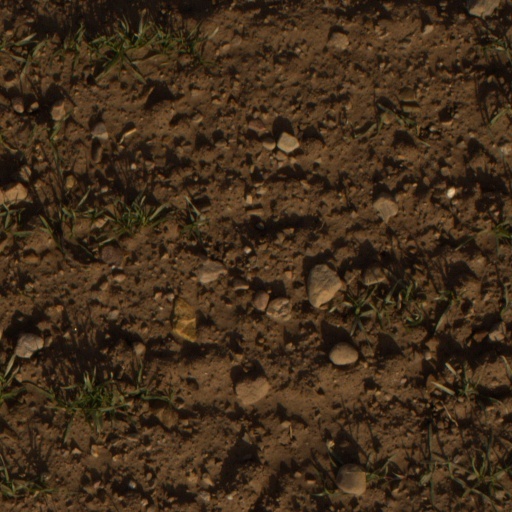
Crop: wheat